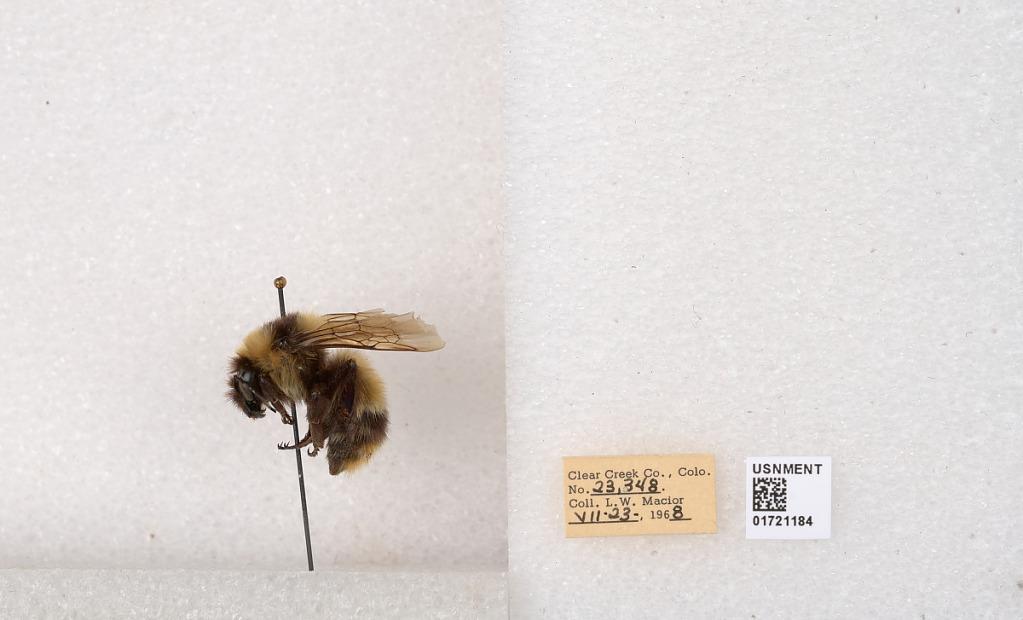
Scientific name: Bombus kirbyellus
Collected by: L. Macior
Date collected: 1968-7-23
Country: United States
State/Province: Colorado
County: Clear Creek
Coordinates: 39.6891, -105.644